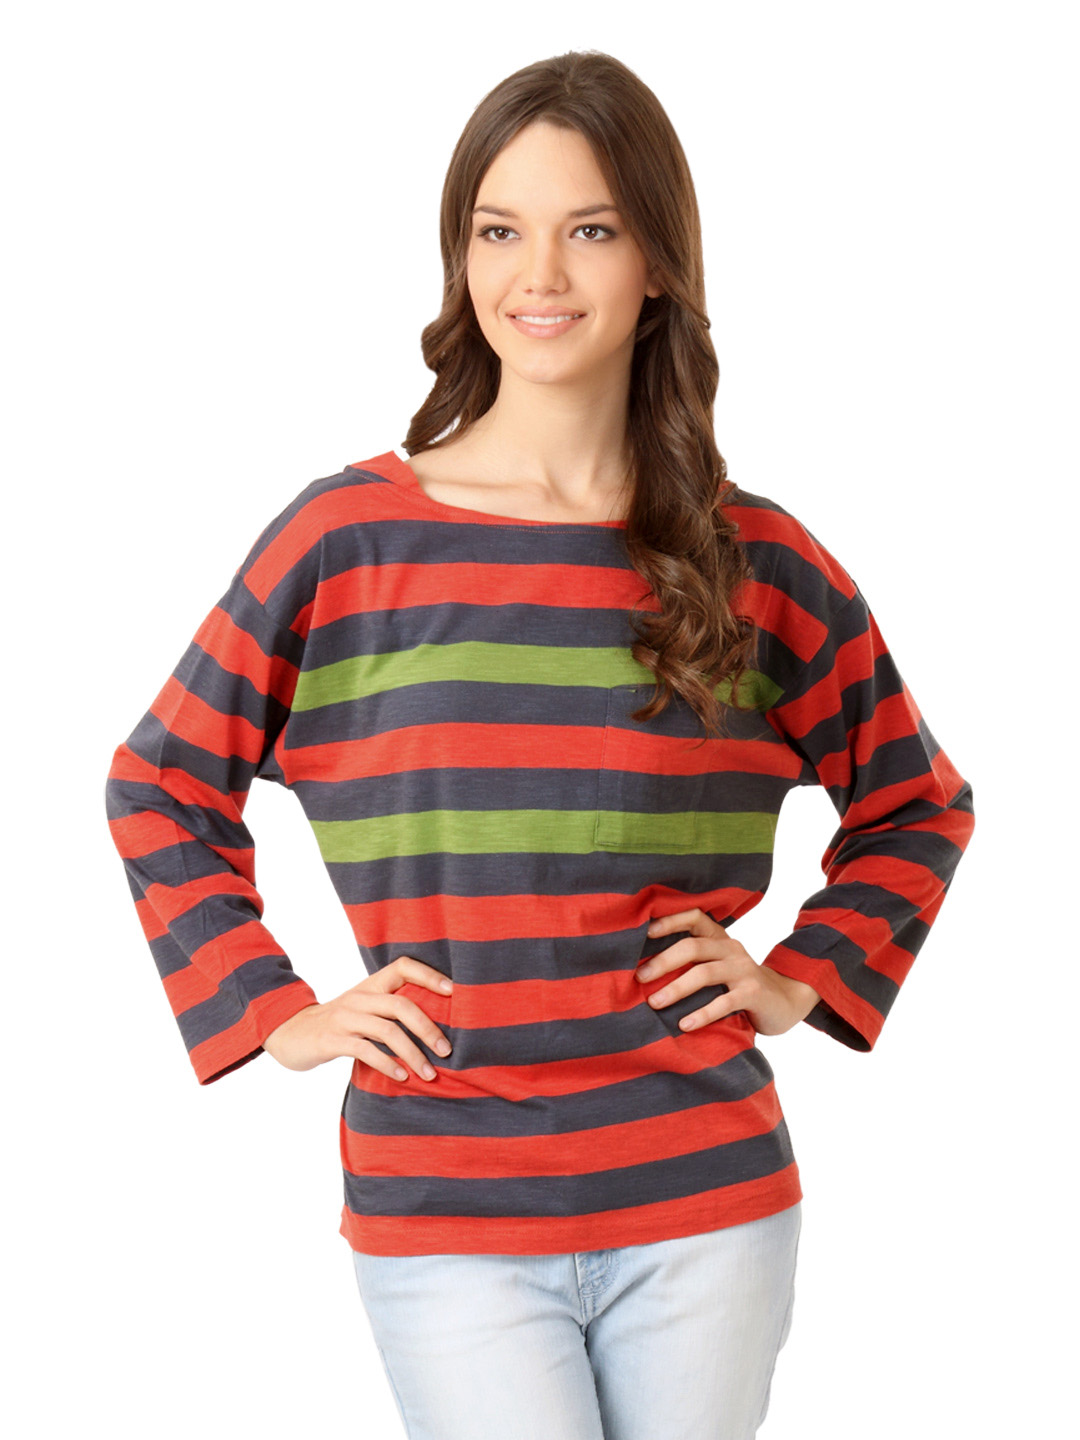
French Connection Women Red & Blue Top
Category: Apparel / Topwear / Tops
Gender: Women
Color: Red
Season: Summer 2012
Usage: Casual